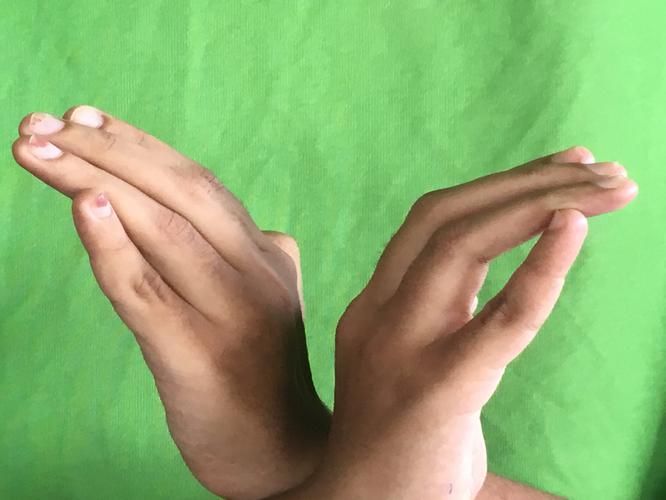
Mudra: Nagabandha
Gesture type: double_hand